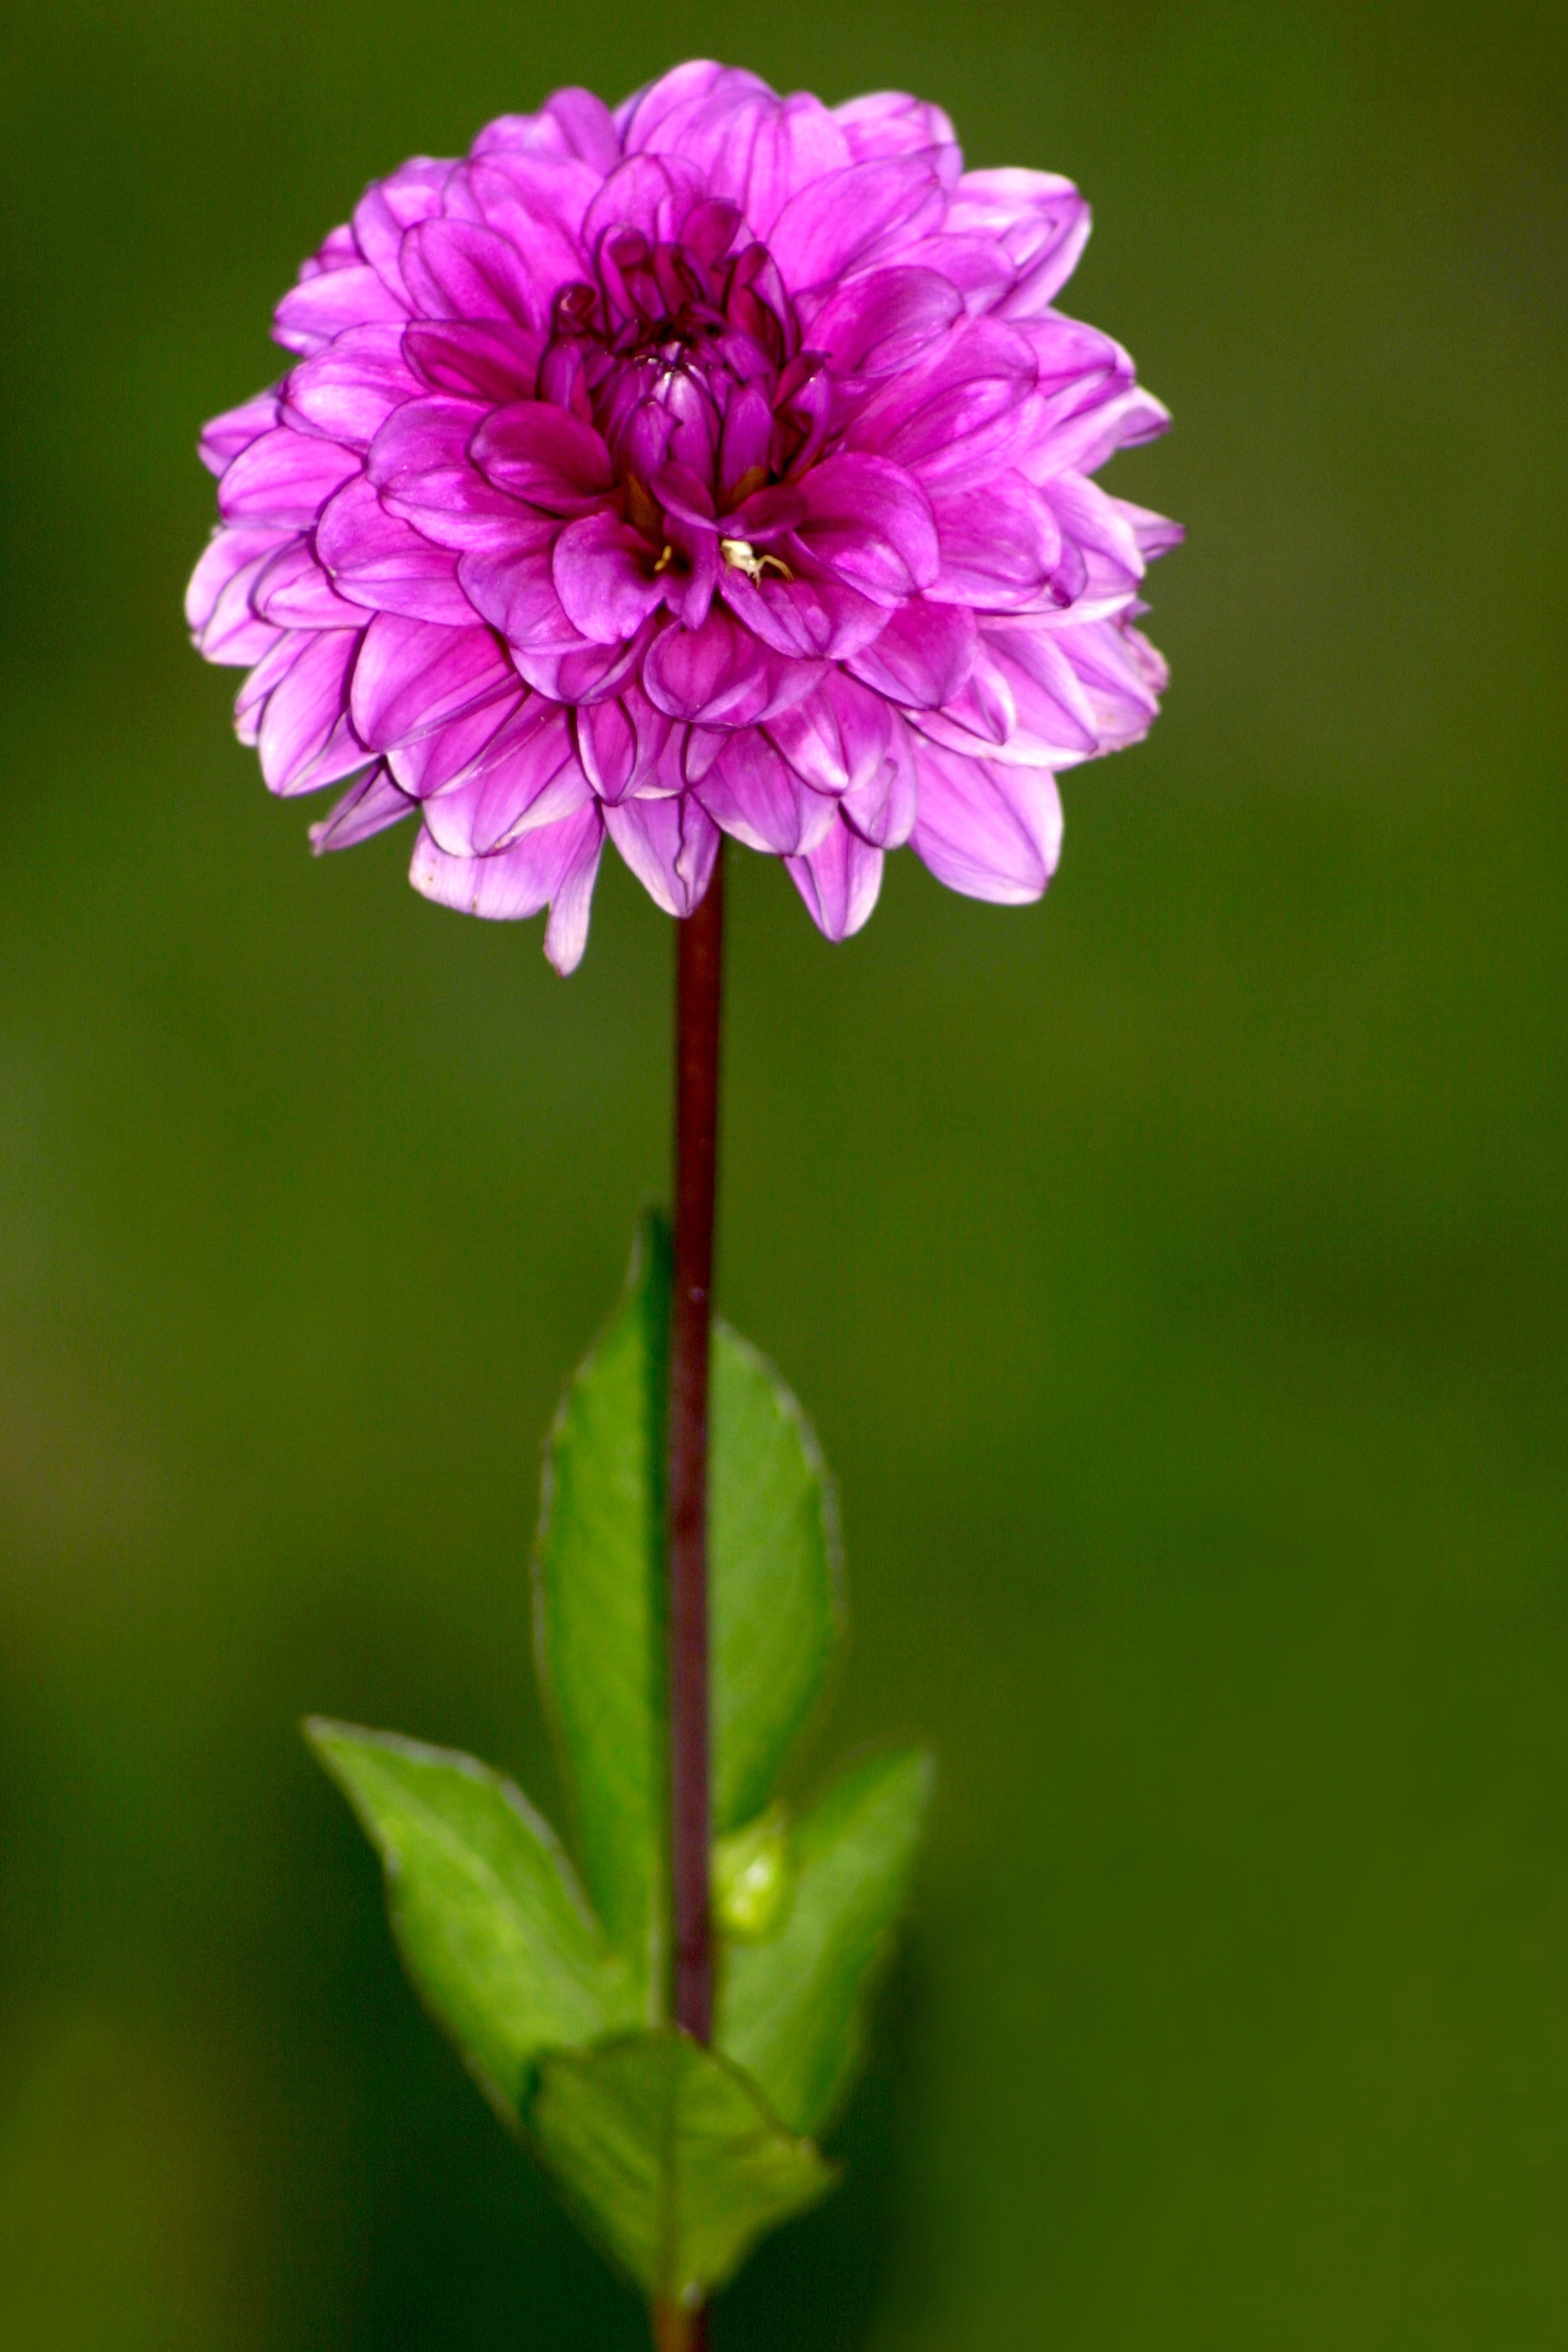
nature, plant, leaf, flower, purple, petal, botany, flora, wildflower, dahlia, macro photography, flowering plant, daisy family, annual plant, plant stem, land plant